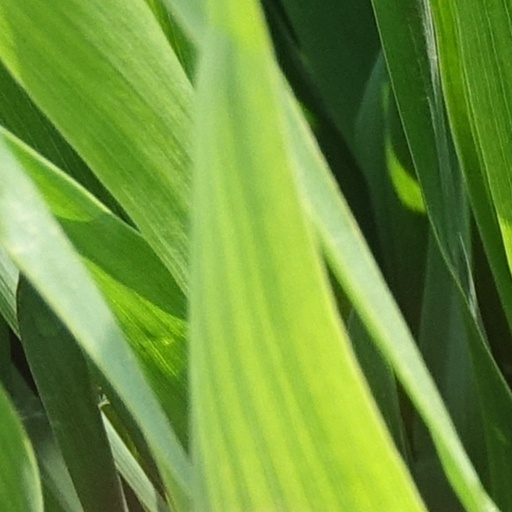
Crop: wheat